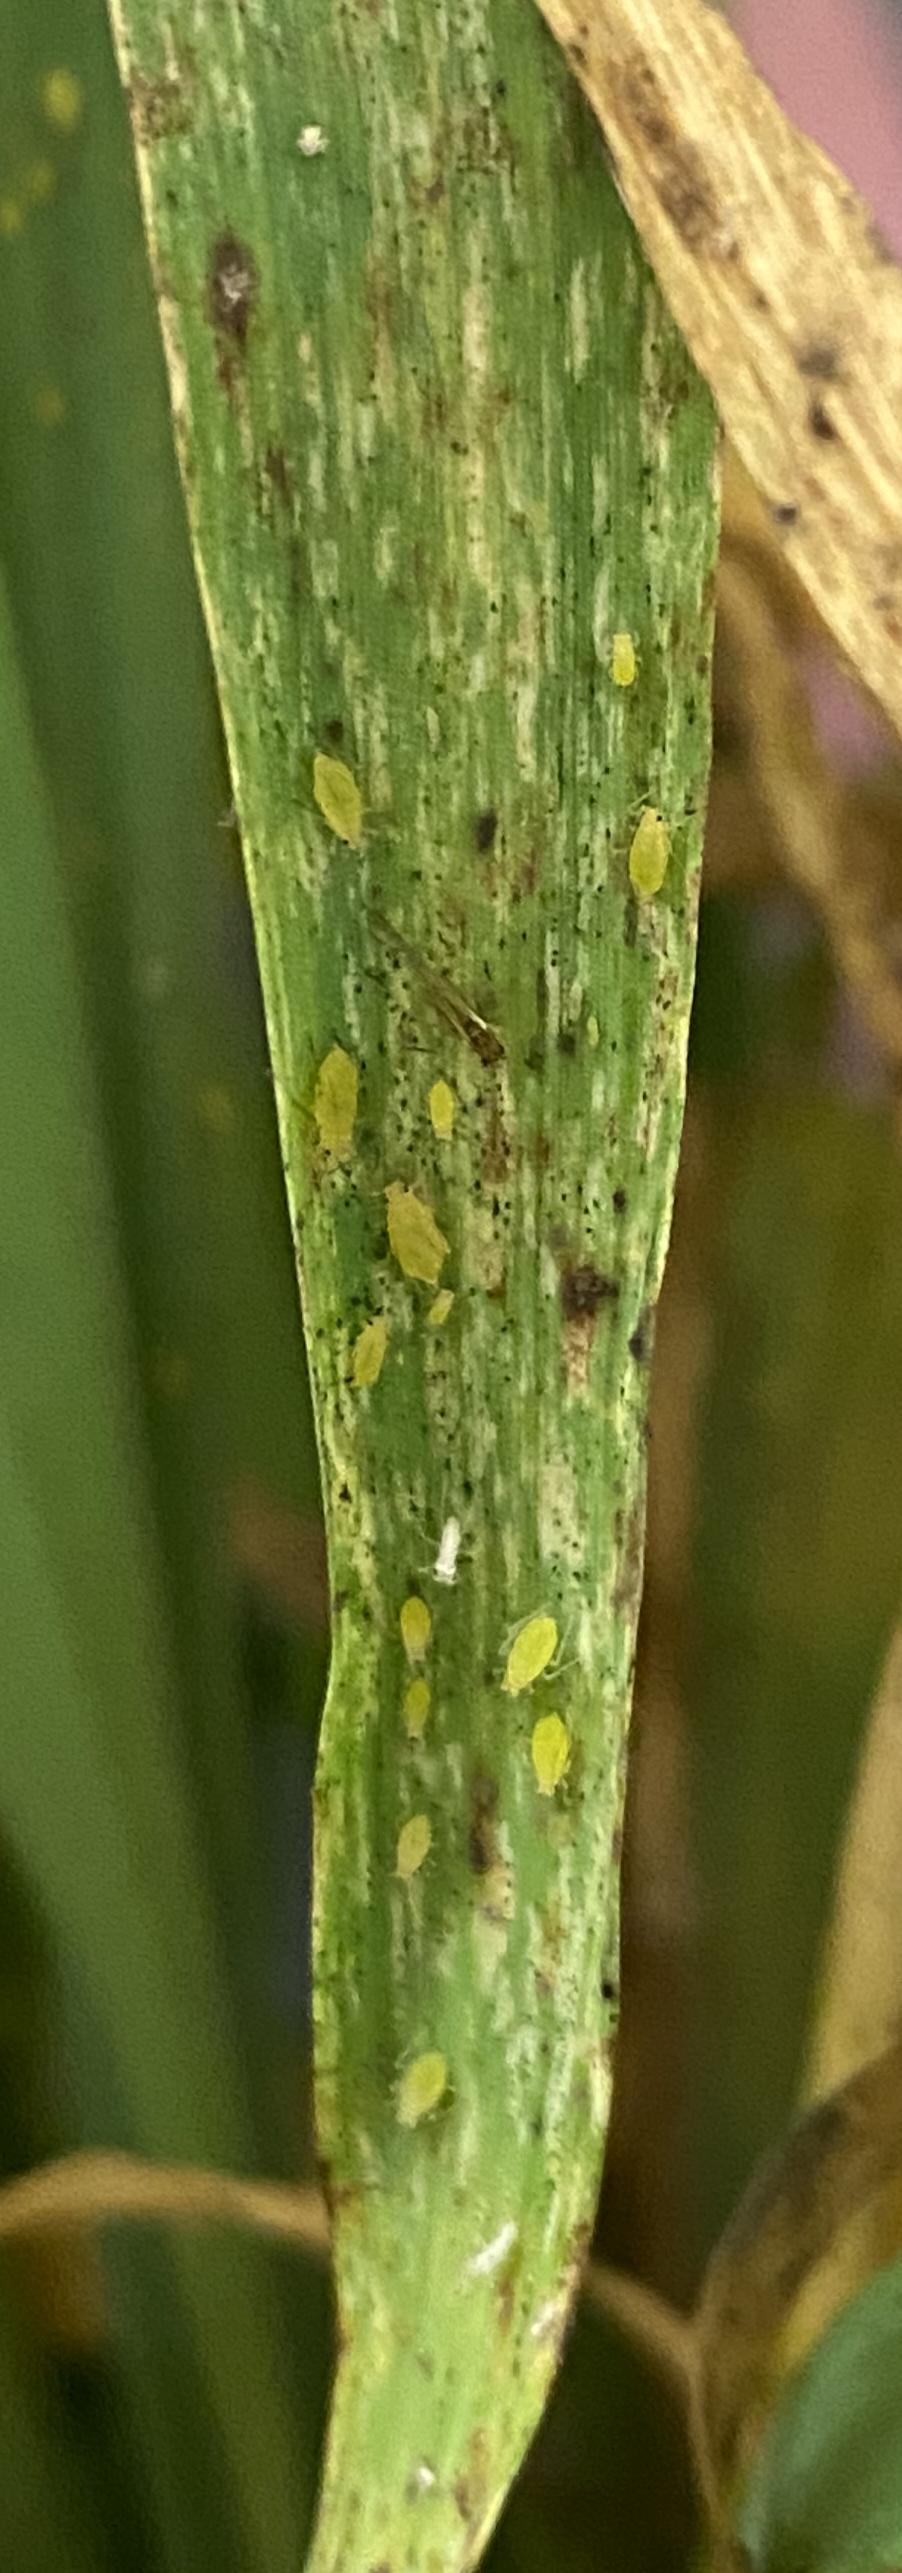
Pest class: cereal_grass_aphid